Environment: real
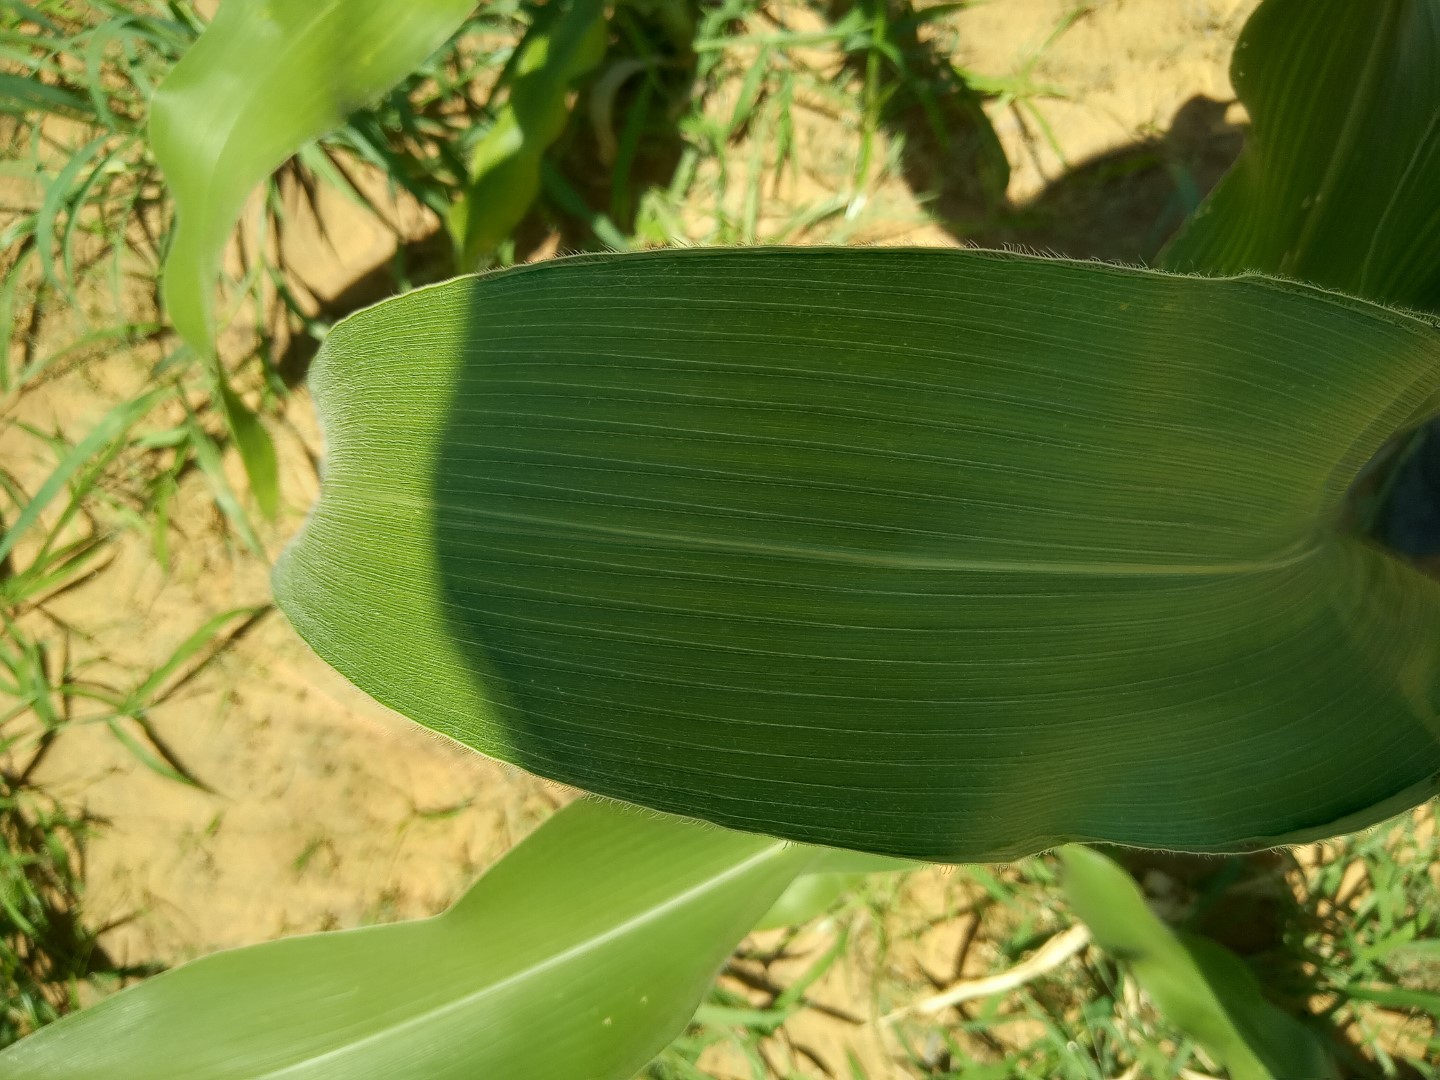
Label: healthy